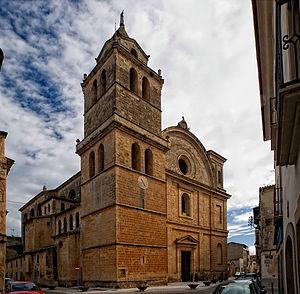
Campos est une commune d'Espagne de l'île de Majorque dans la communauté autonome des Îles Baléares. Elle est située au sud-est de l'île et fait partie la comarque de Migjorn.